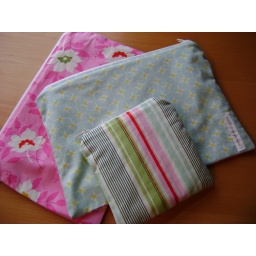
Wet bags lined in white PUL